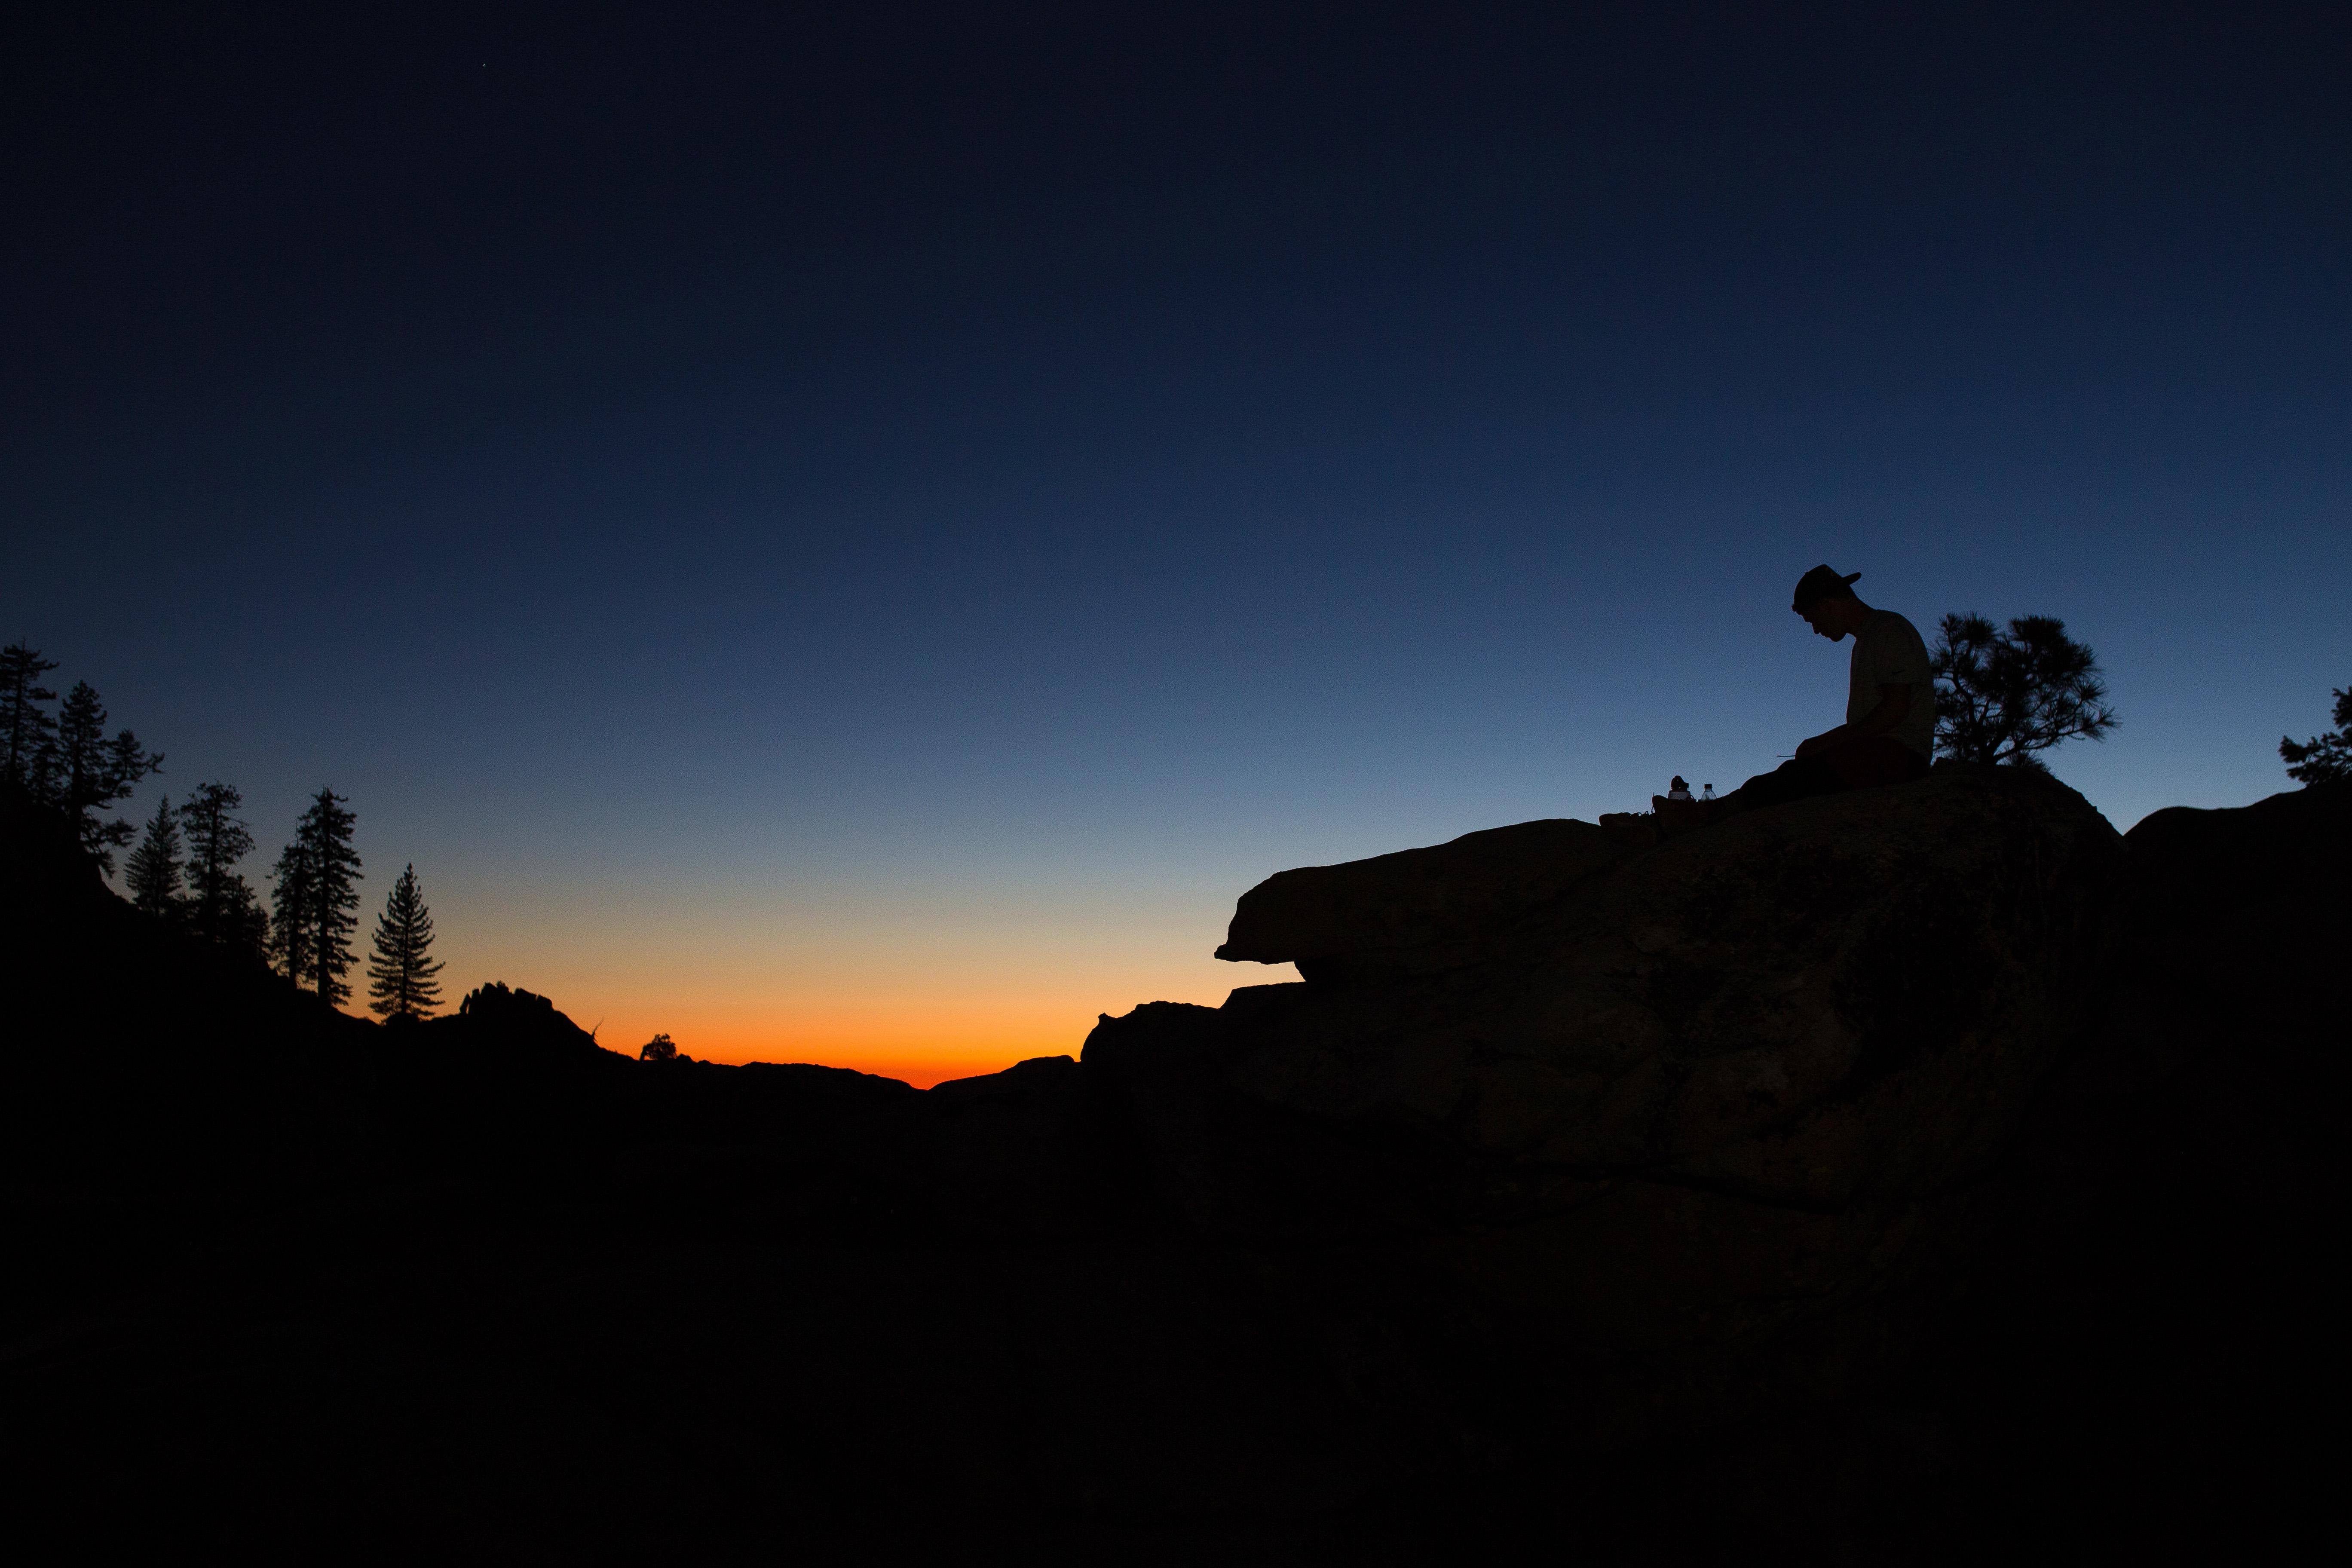
natural, sky, sunset, silhouette, horizon, evening, cloud, sunrise, morning, dusk, tree, mountain, landscape, night, rock, atmosphere, hill, darkness, photography, national park, dawn, sunlight, summit, terrain